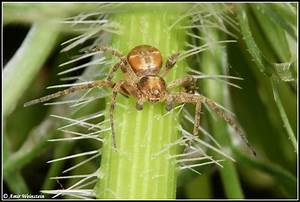
Label: spider